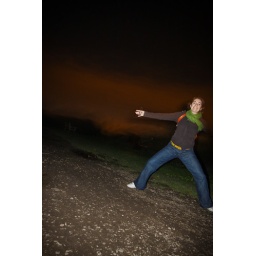
HC against the red sky